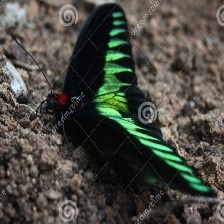
Species: BROOKES BIRDWING